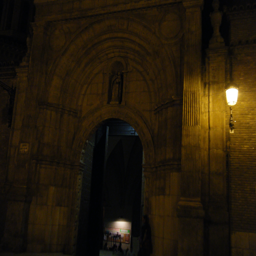
the church in the quiet darkness before the mass